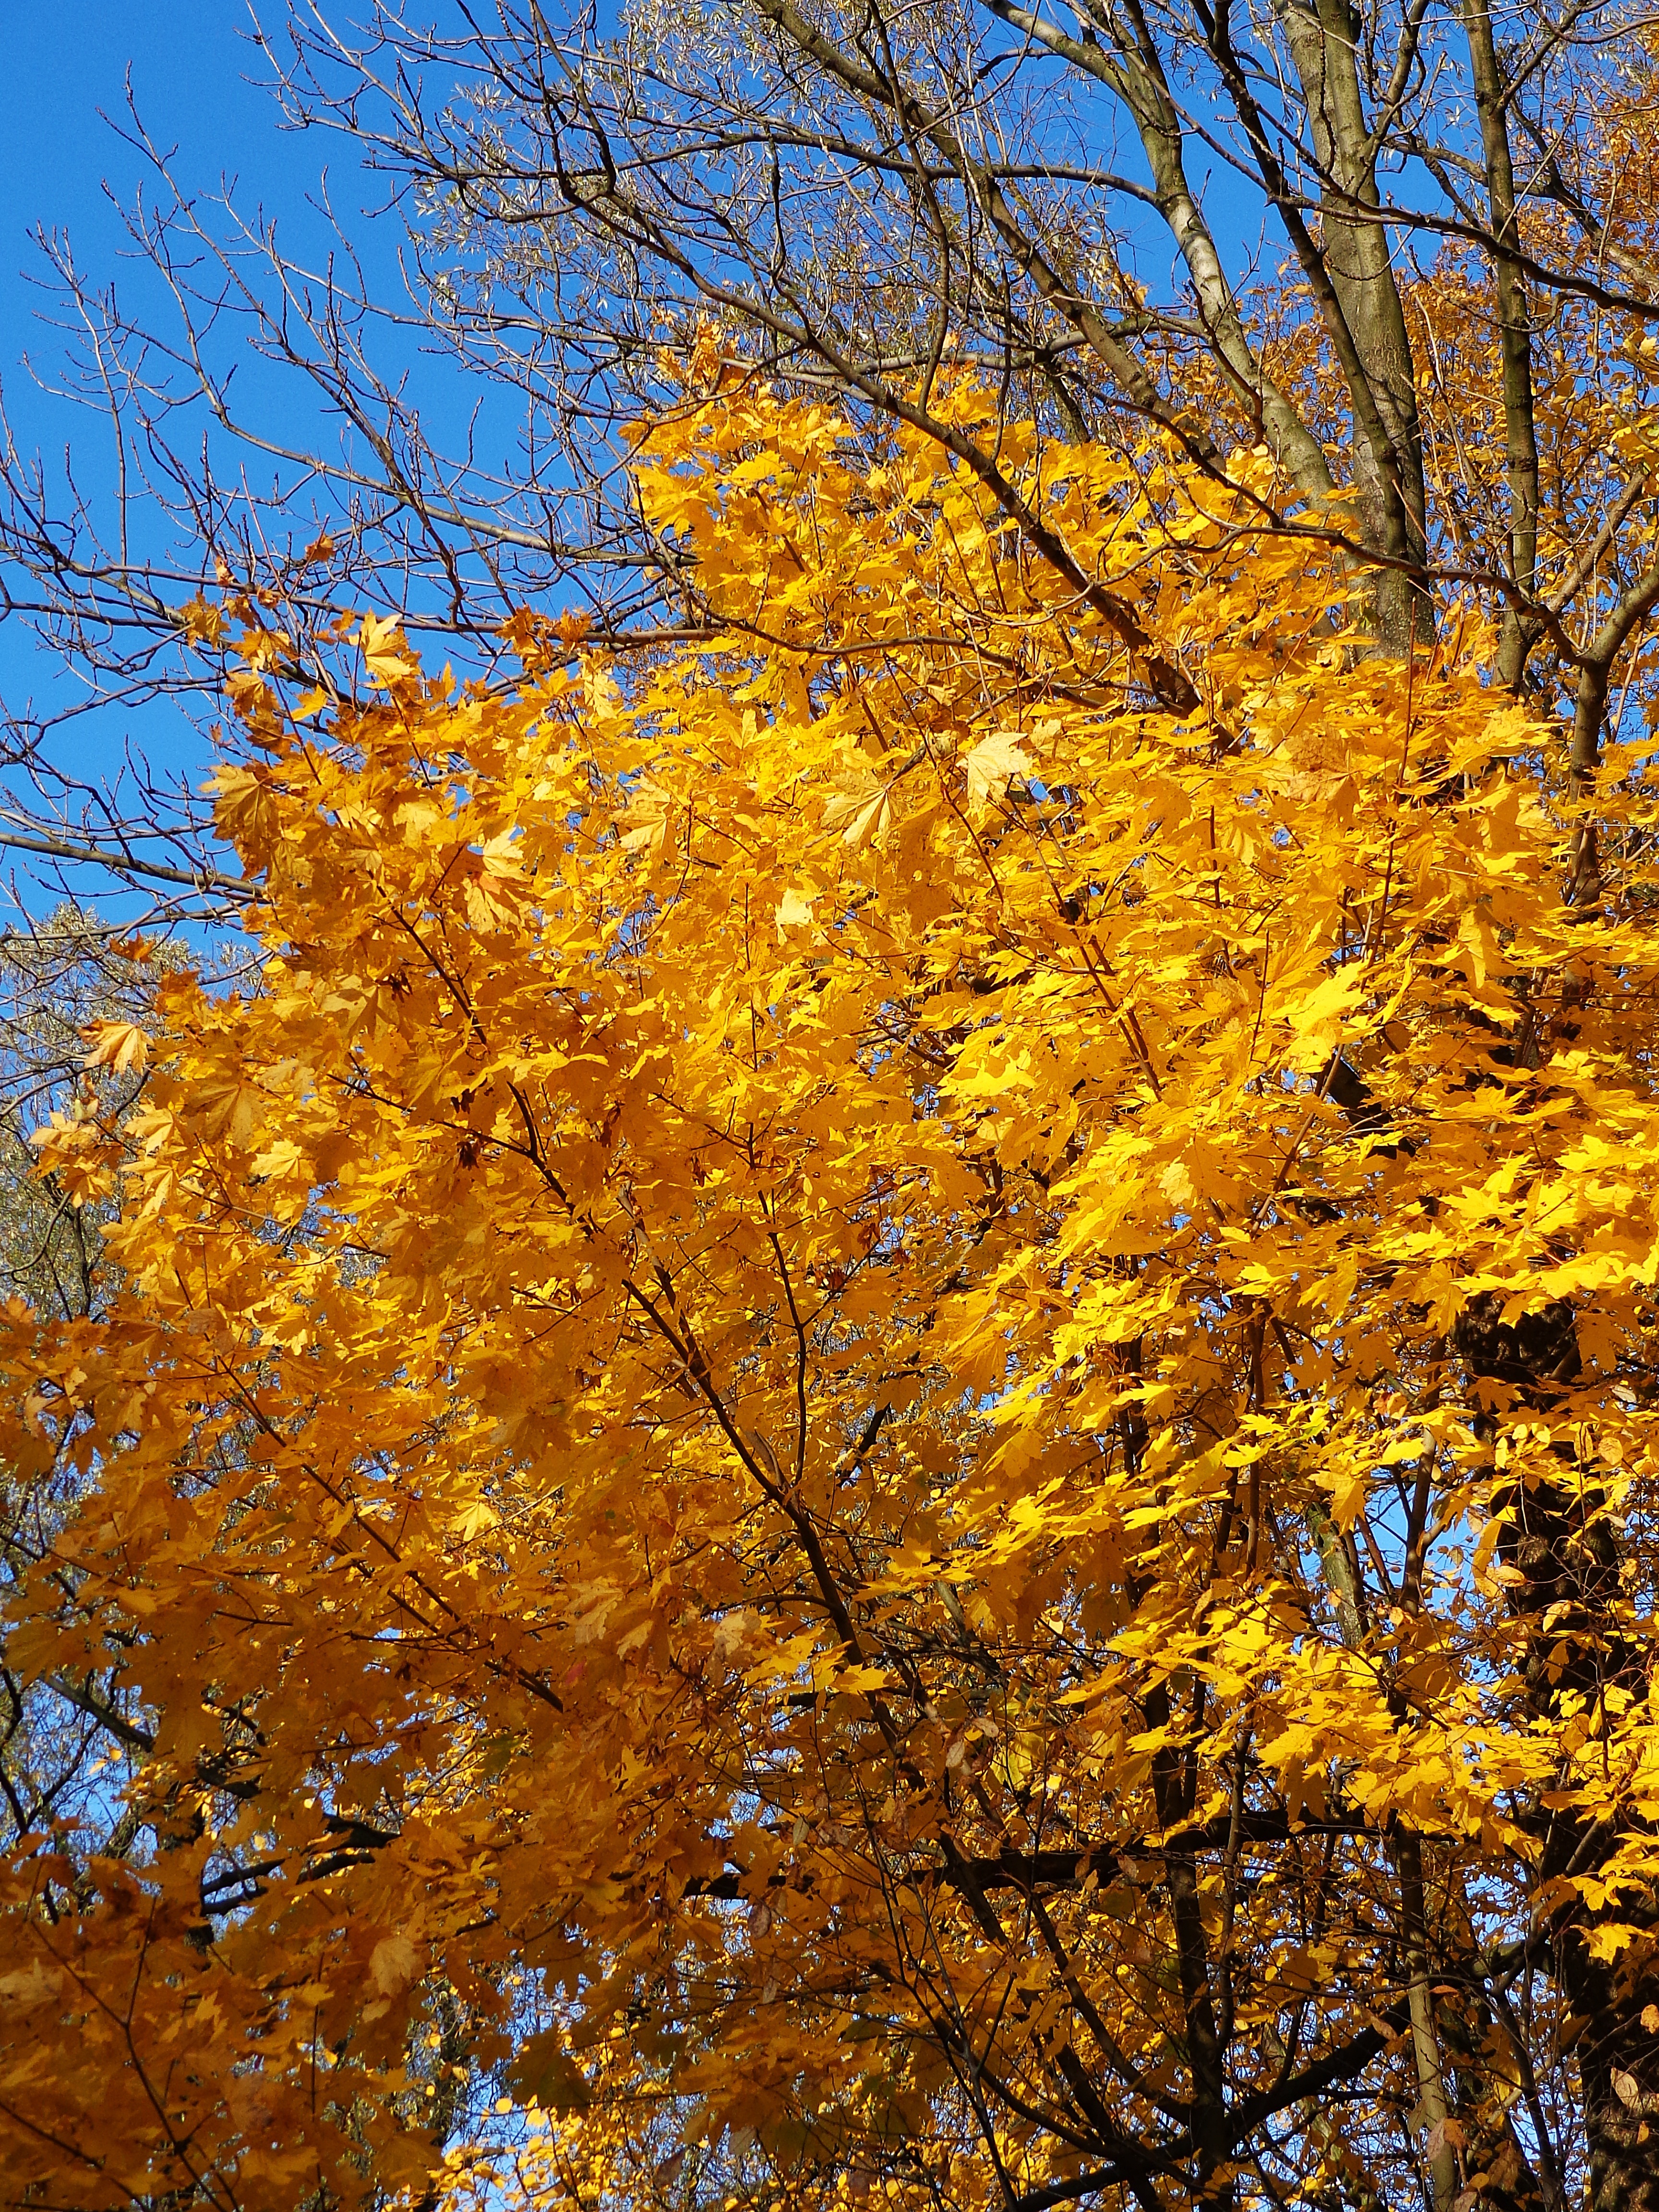
landscape, tree, nature, forest, branch, plant, sunlight, leaf, flower, foliage, green, autumn, park, yellow, closeup, season, plants, maple tree, sunny, colors, gold, branches, deciduous, october, colored, autumn leaves, time of year, autumn gold, yellow leaves, vanishing, autumn foliage, sunny day, clarity, flowering plant, maidenhair tree, konary, woody plant, land plant